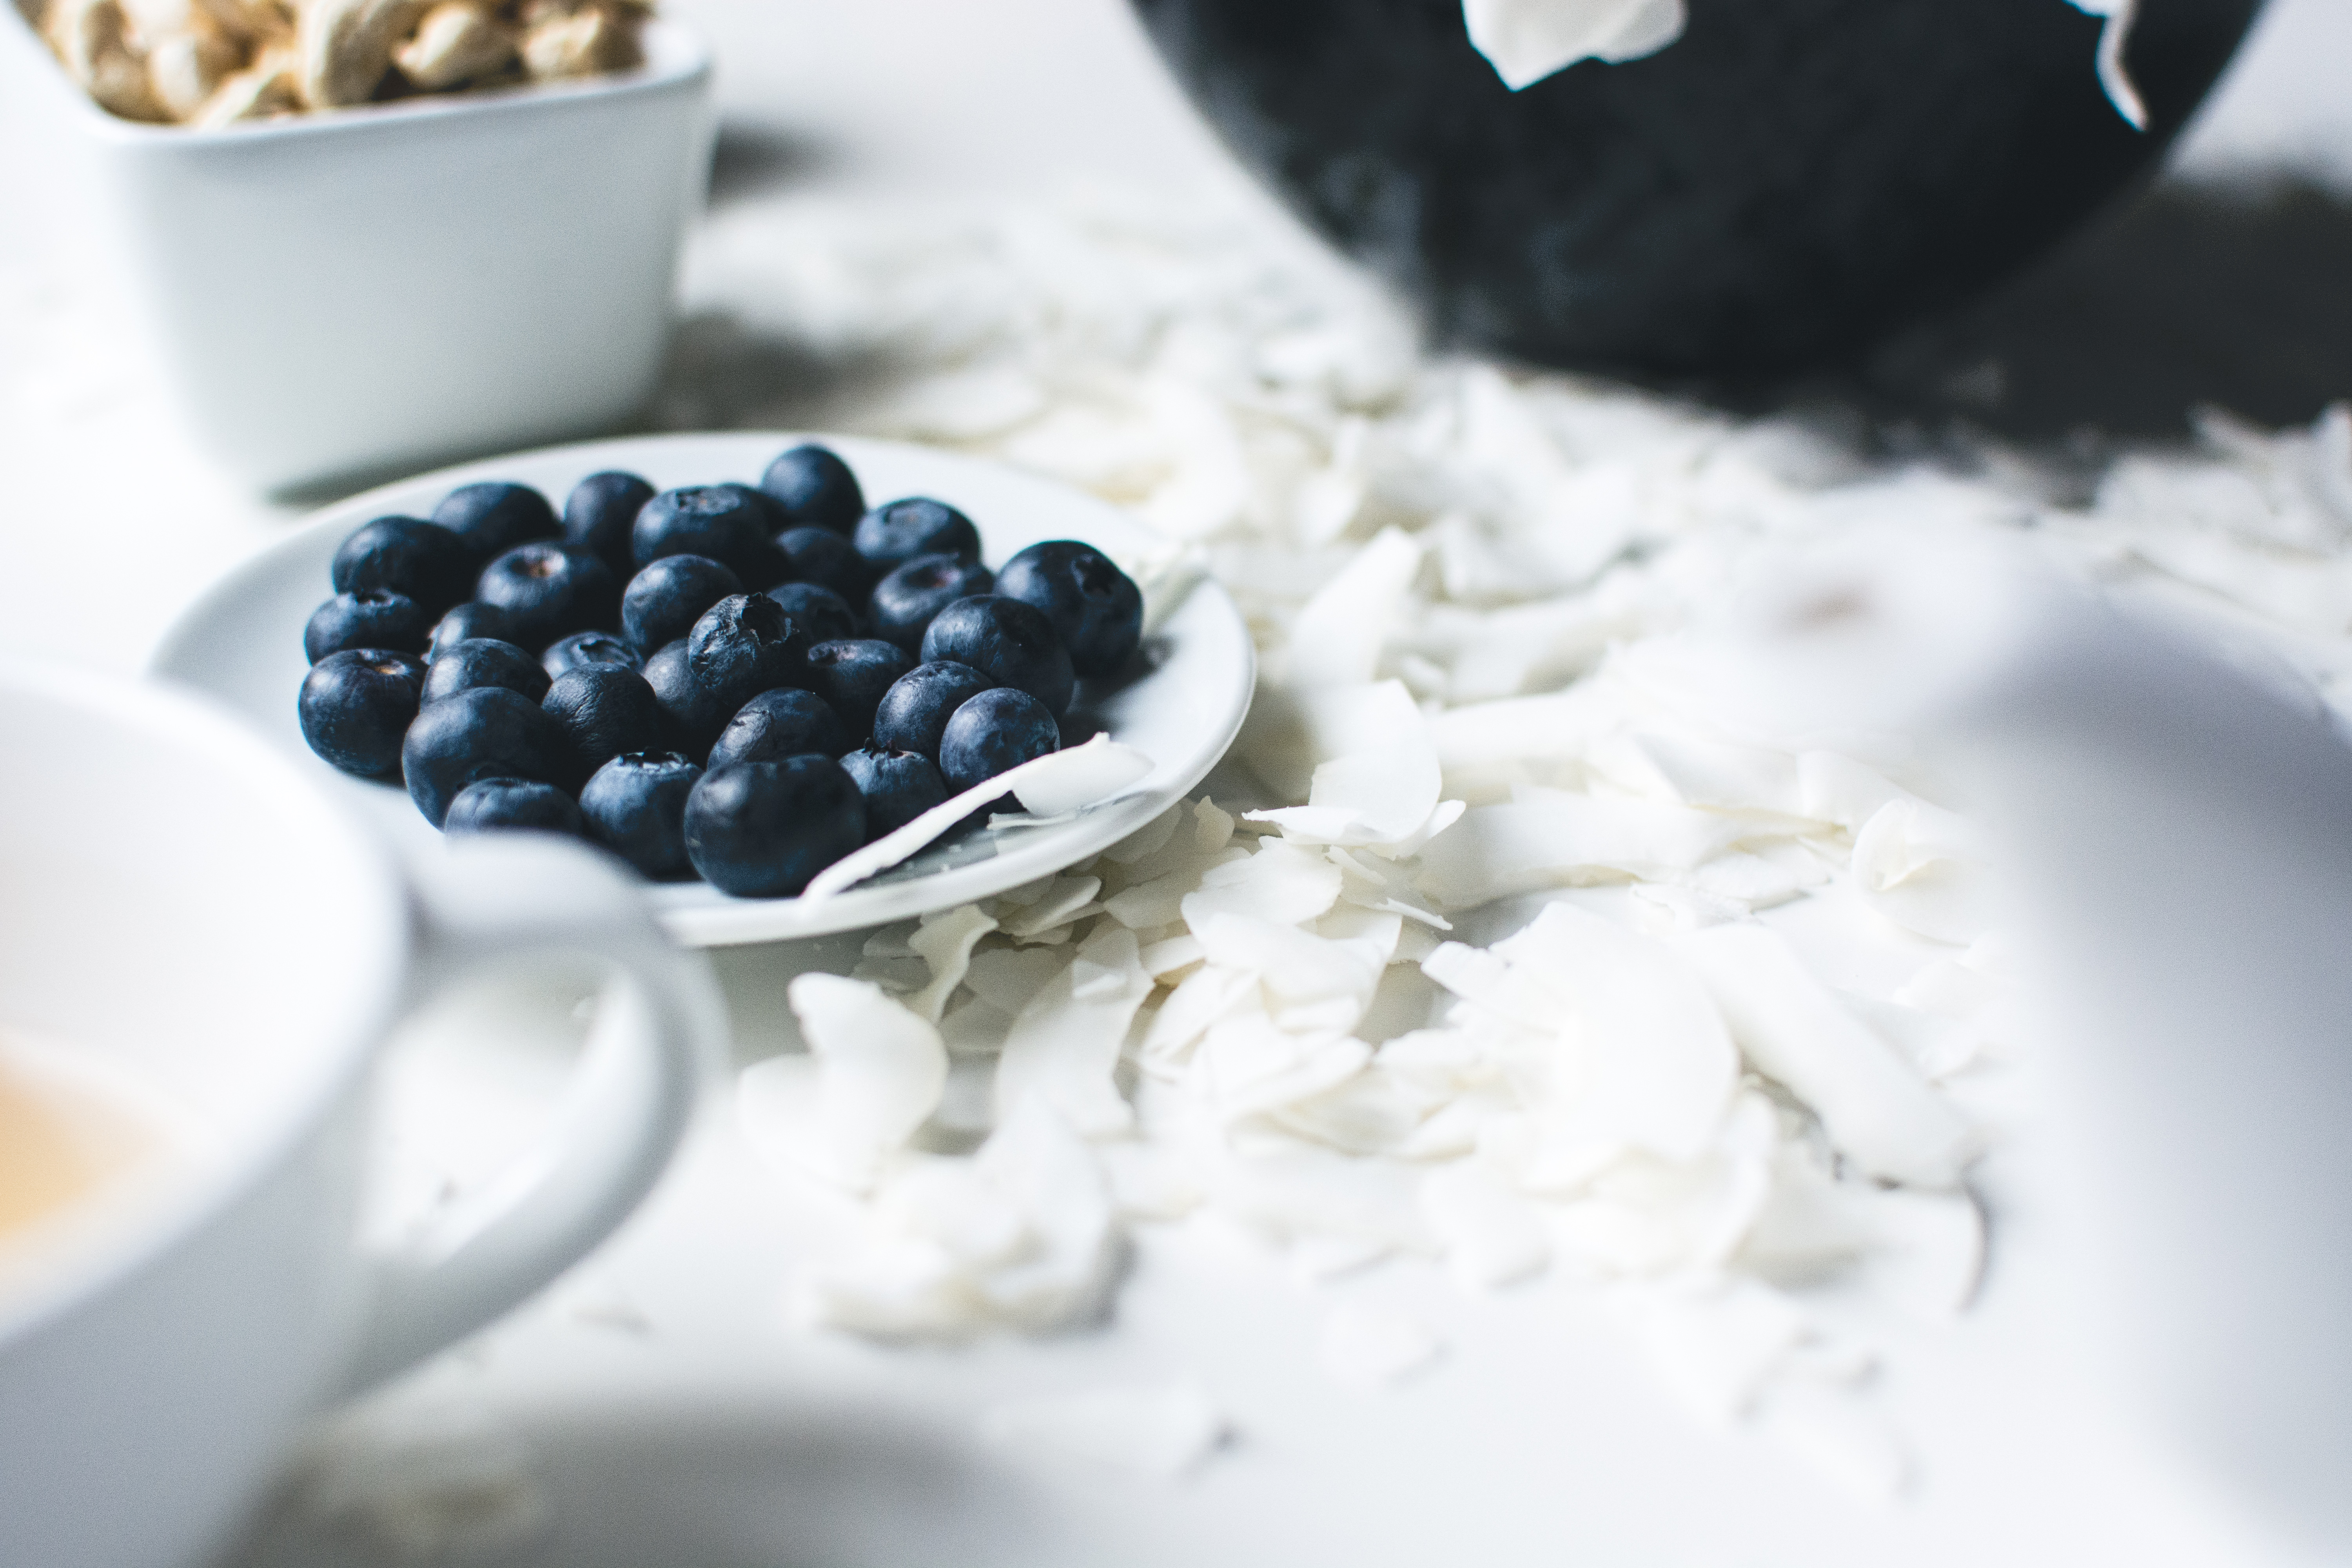
food, dish, superfood, cuisine, ingredient, breakfast, blueberry, vegetarian food, berry, recipe, breakfast cereal, meal, produce, fruit, cream, dessert